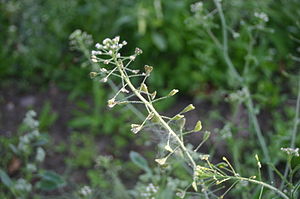
Hyrdetaske (plante)
Hyrdetaske er en 2-70 cm høj urt, der vokser på agerjord og affaldspladser. En enkelt plante kan danne op til 64.000 spiredygtige frø. Det gør, sammen med den lange blomstringstid, at arten er blandt de mest almindelige ukrudtsplanter.